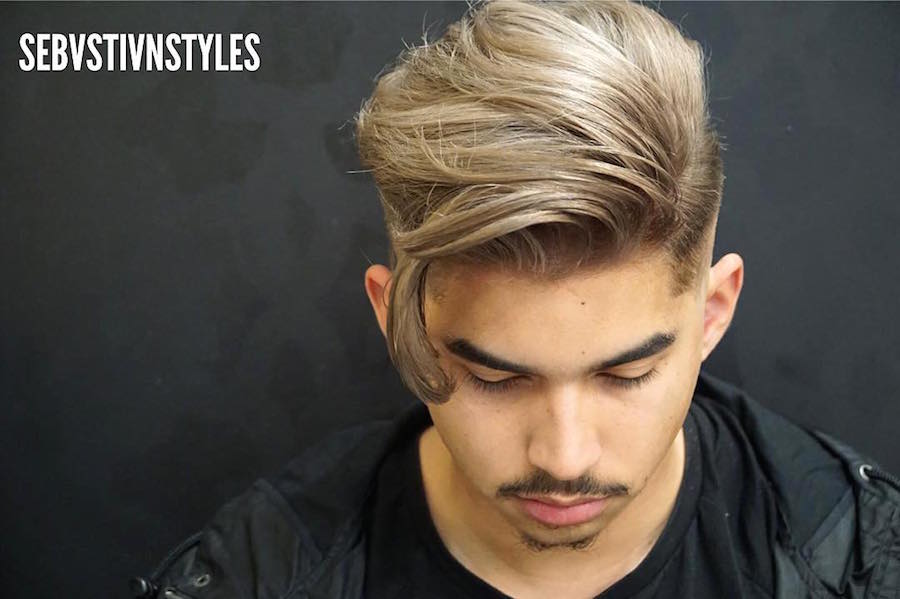
Gender: men